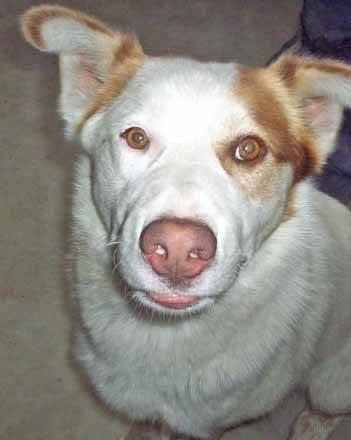
dog